Neen Savage

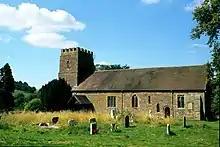
The parish church is a Grade II* listed building.

The village contains a parish church, in whose churchyard stands the local war memorial in form of a square stone cross.